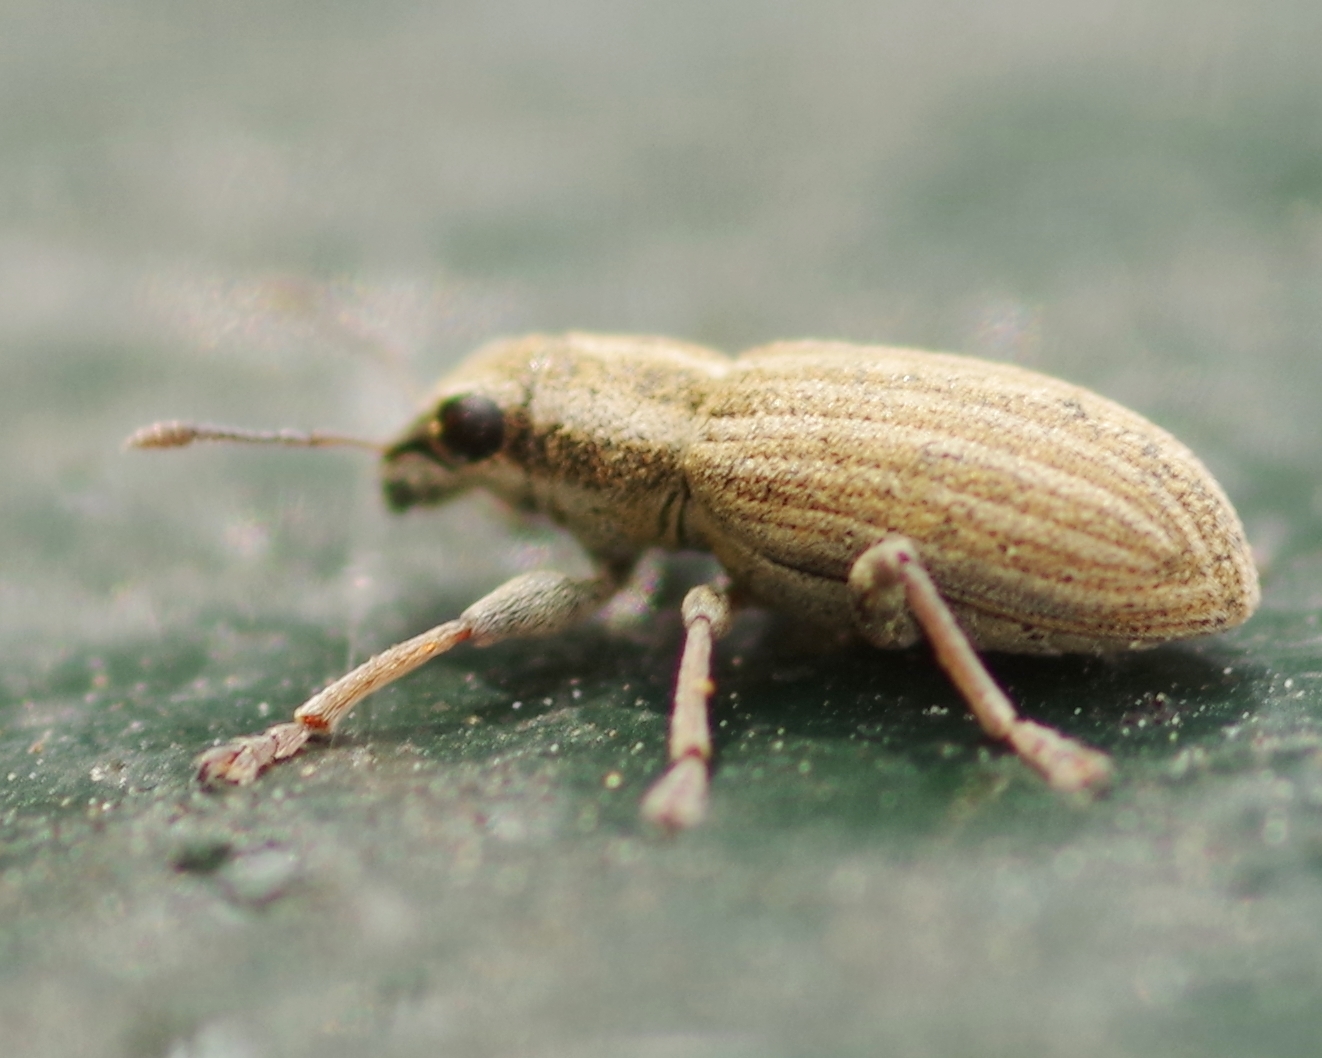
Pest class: pea_leaf_weevil